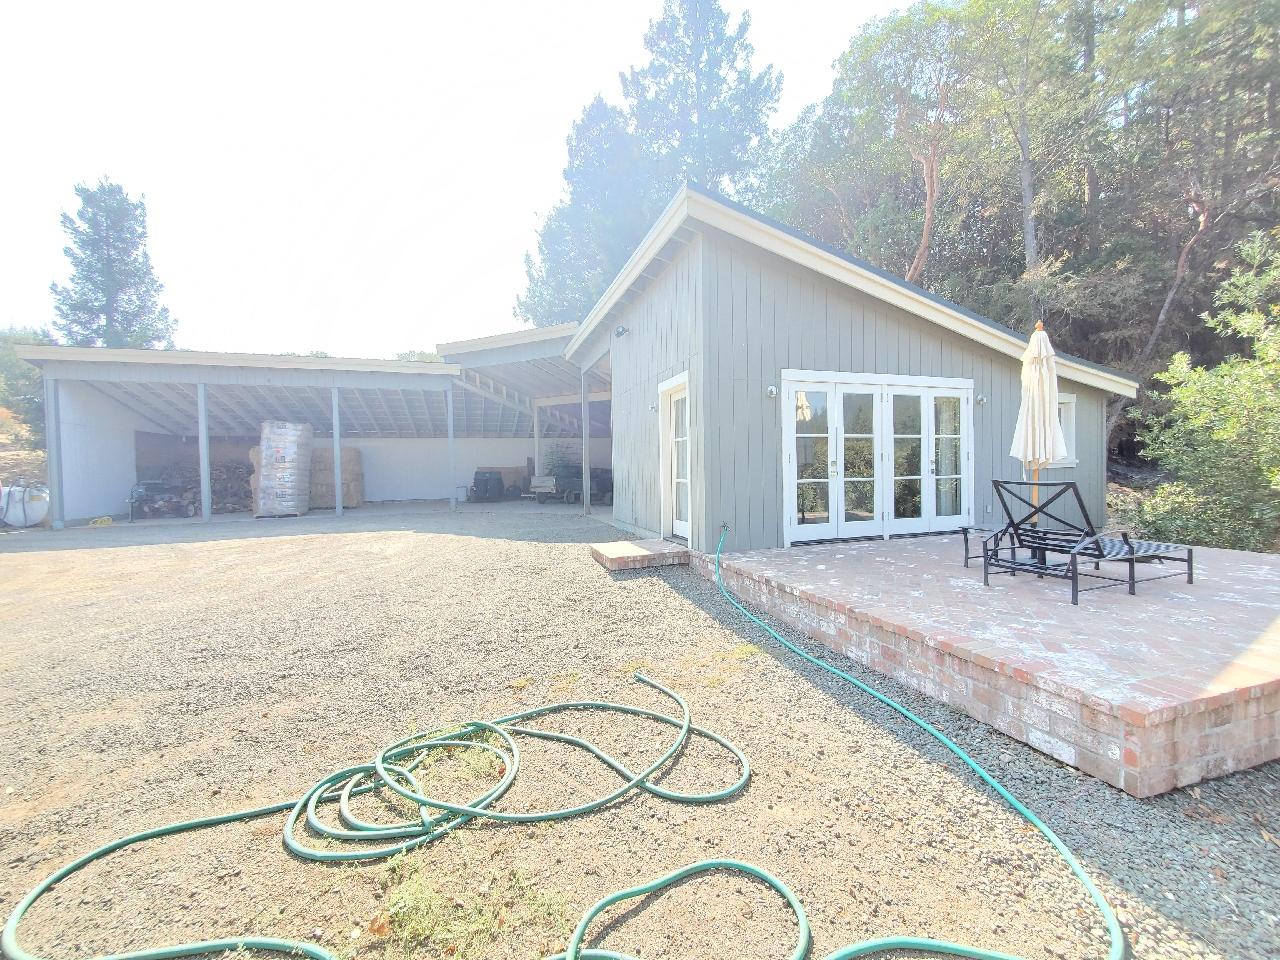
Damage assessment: no_damage